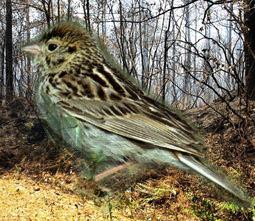
Bird species: Baird_Sparrow
Bird type: landbird
Background: land